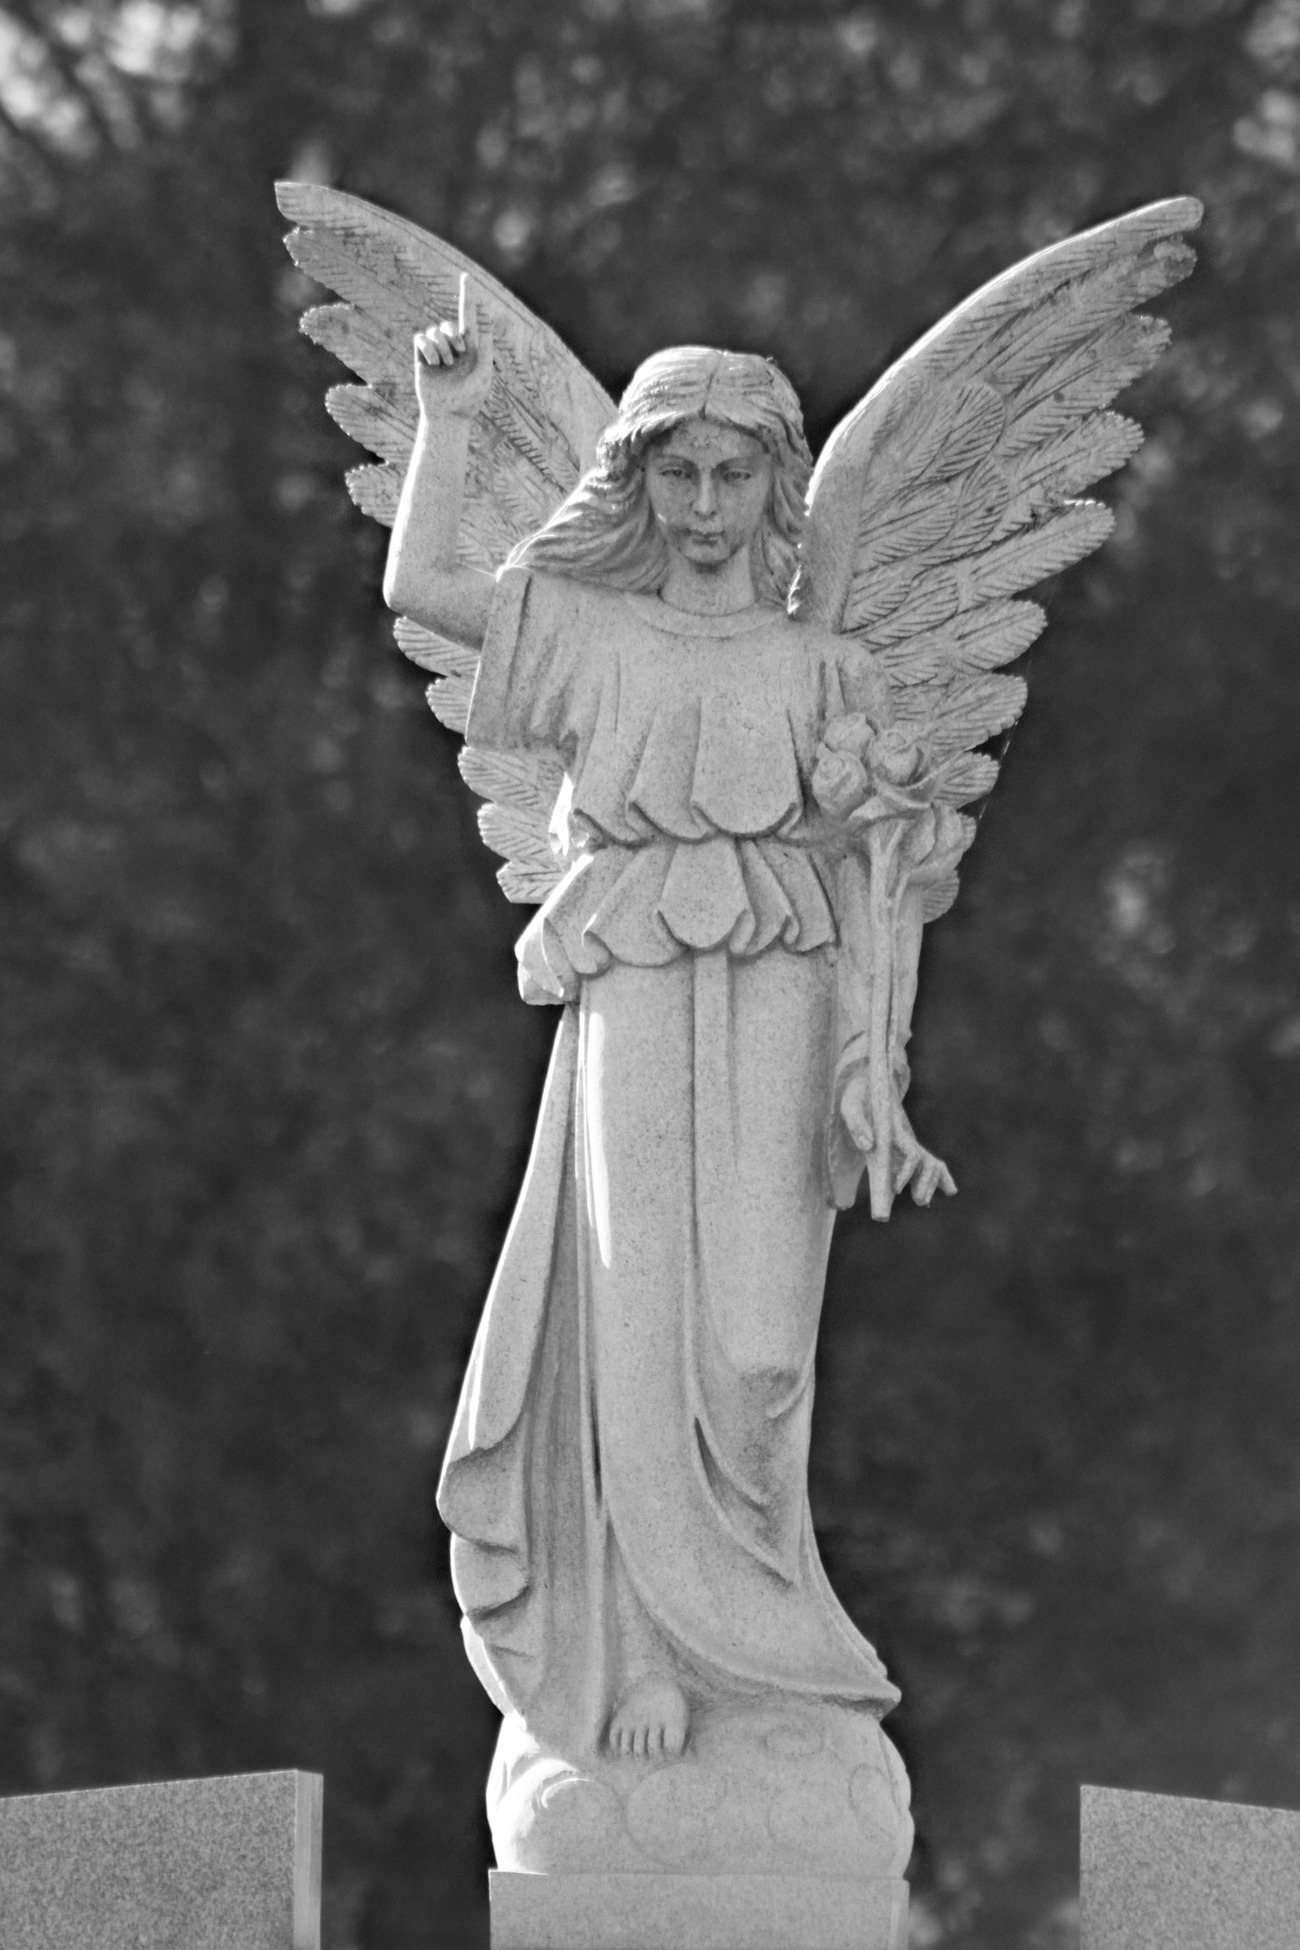
creative, wing, black and white, structure, stone, monument, statue, artistic, ancient, monochrome, artwork, sculpture, angel, art, creativity, design, wings, holy, historical, stonework, fictional character, monochrome photography